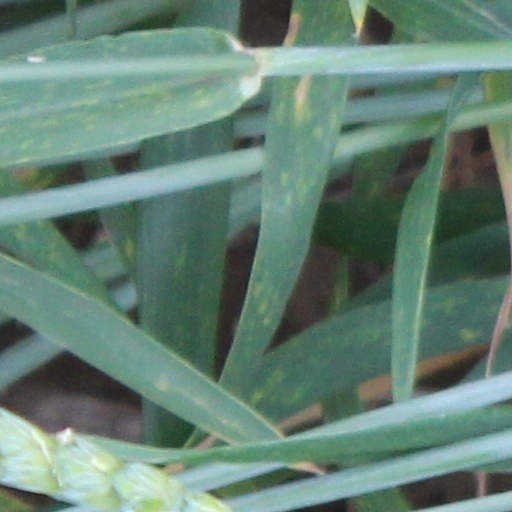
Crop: wheat